Florio family

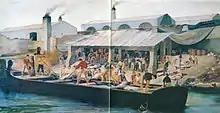
The Tonnara di Favignana (1876), by Antonio Varni

The Florio family originally came from Bagnara, a town in the province of Calabria. Paolo Florio (1772-1807) saw no future in his hometown after an earthquake in 1783 and left in late 1799 with his wife Giuseppina Saffiotti, and their several-month-old son Vincenzo and Paolo's brother Ignazio (1776-1828) for Palermo, where he started a shop selling herbs, spices and quinine. The shop became a success because of the pure quinine they supplied. When Paolo died in 1807, Ignazio continued the business and took charge of Vincenzo's education. The financial legacy of Vincenzo and his uncle tripled in the decade between 1807 and 1817. The childless Ignazio died in 1829 and left all his assets to Paolo's son, his nephew Vincenzo Florio Sr. (1799-1868).